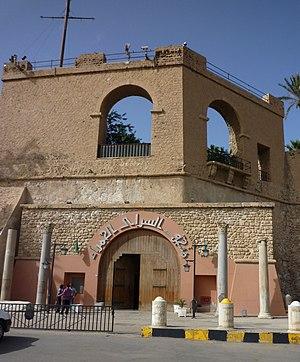
Le musée As-Saraya al-Hamra, dit aussi « musée du Château rouge » ou, sous Kadhafi, musée de la Jamahiriya, est un établissement culturel situé à Tripoli, en Libye. Établi dans une ancienne forteresse espagnole du XVIᵉ siècle, il abrite des collections archéologiques et ethnographiques.